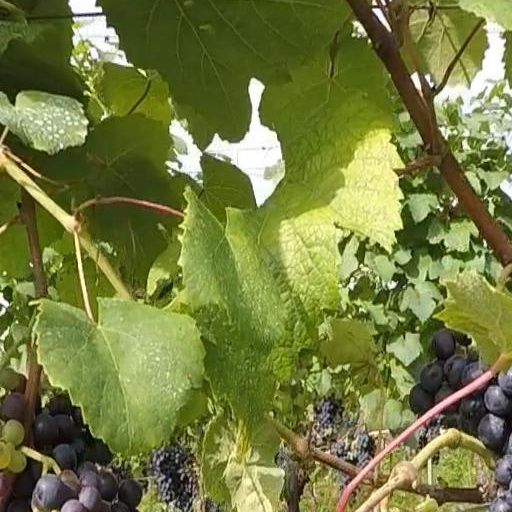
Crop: grape